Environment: real
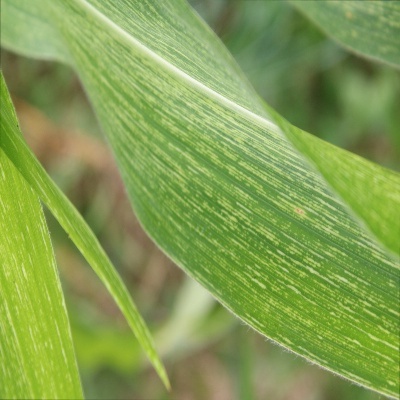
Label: fall_armyworm